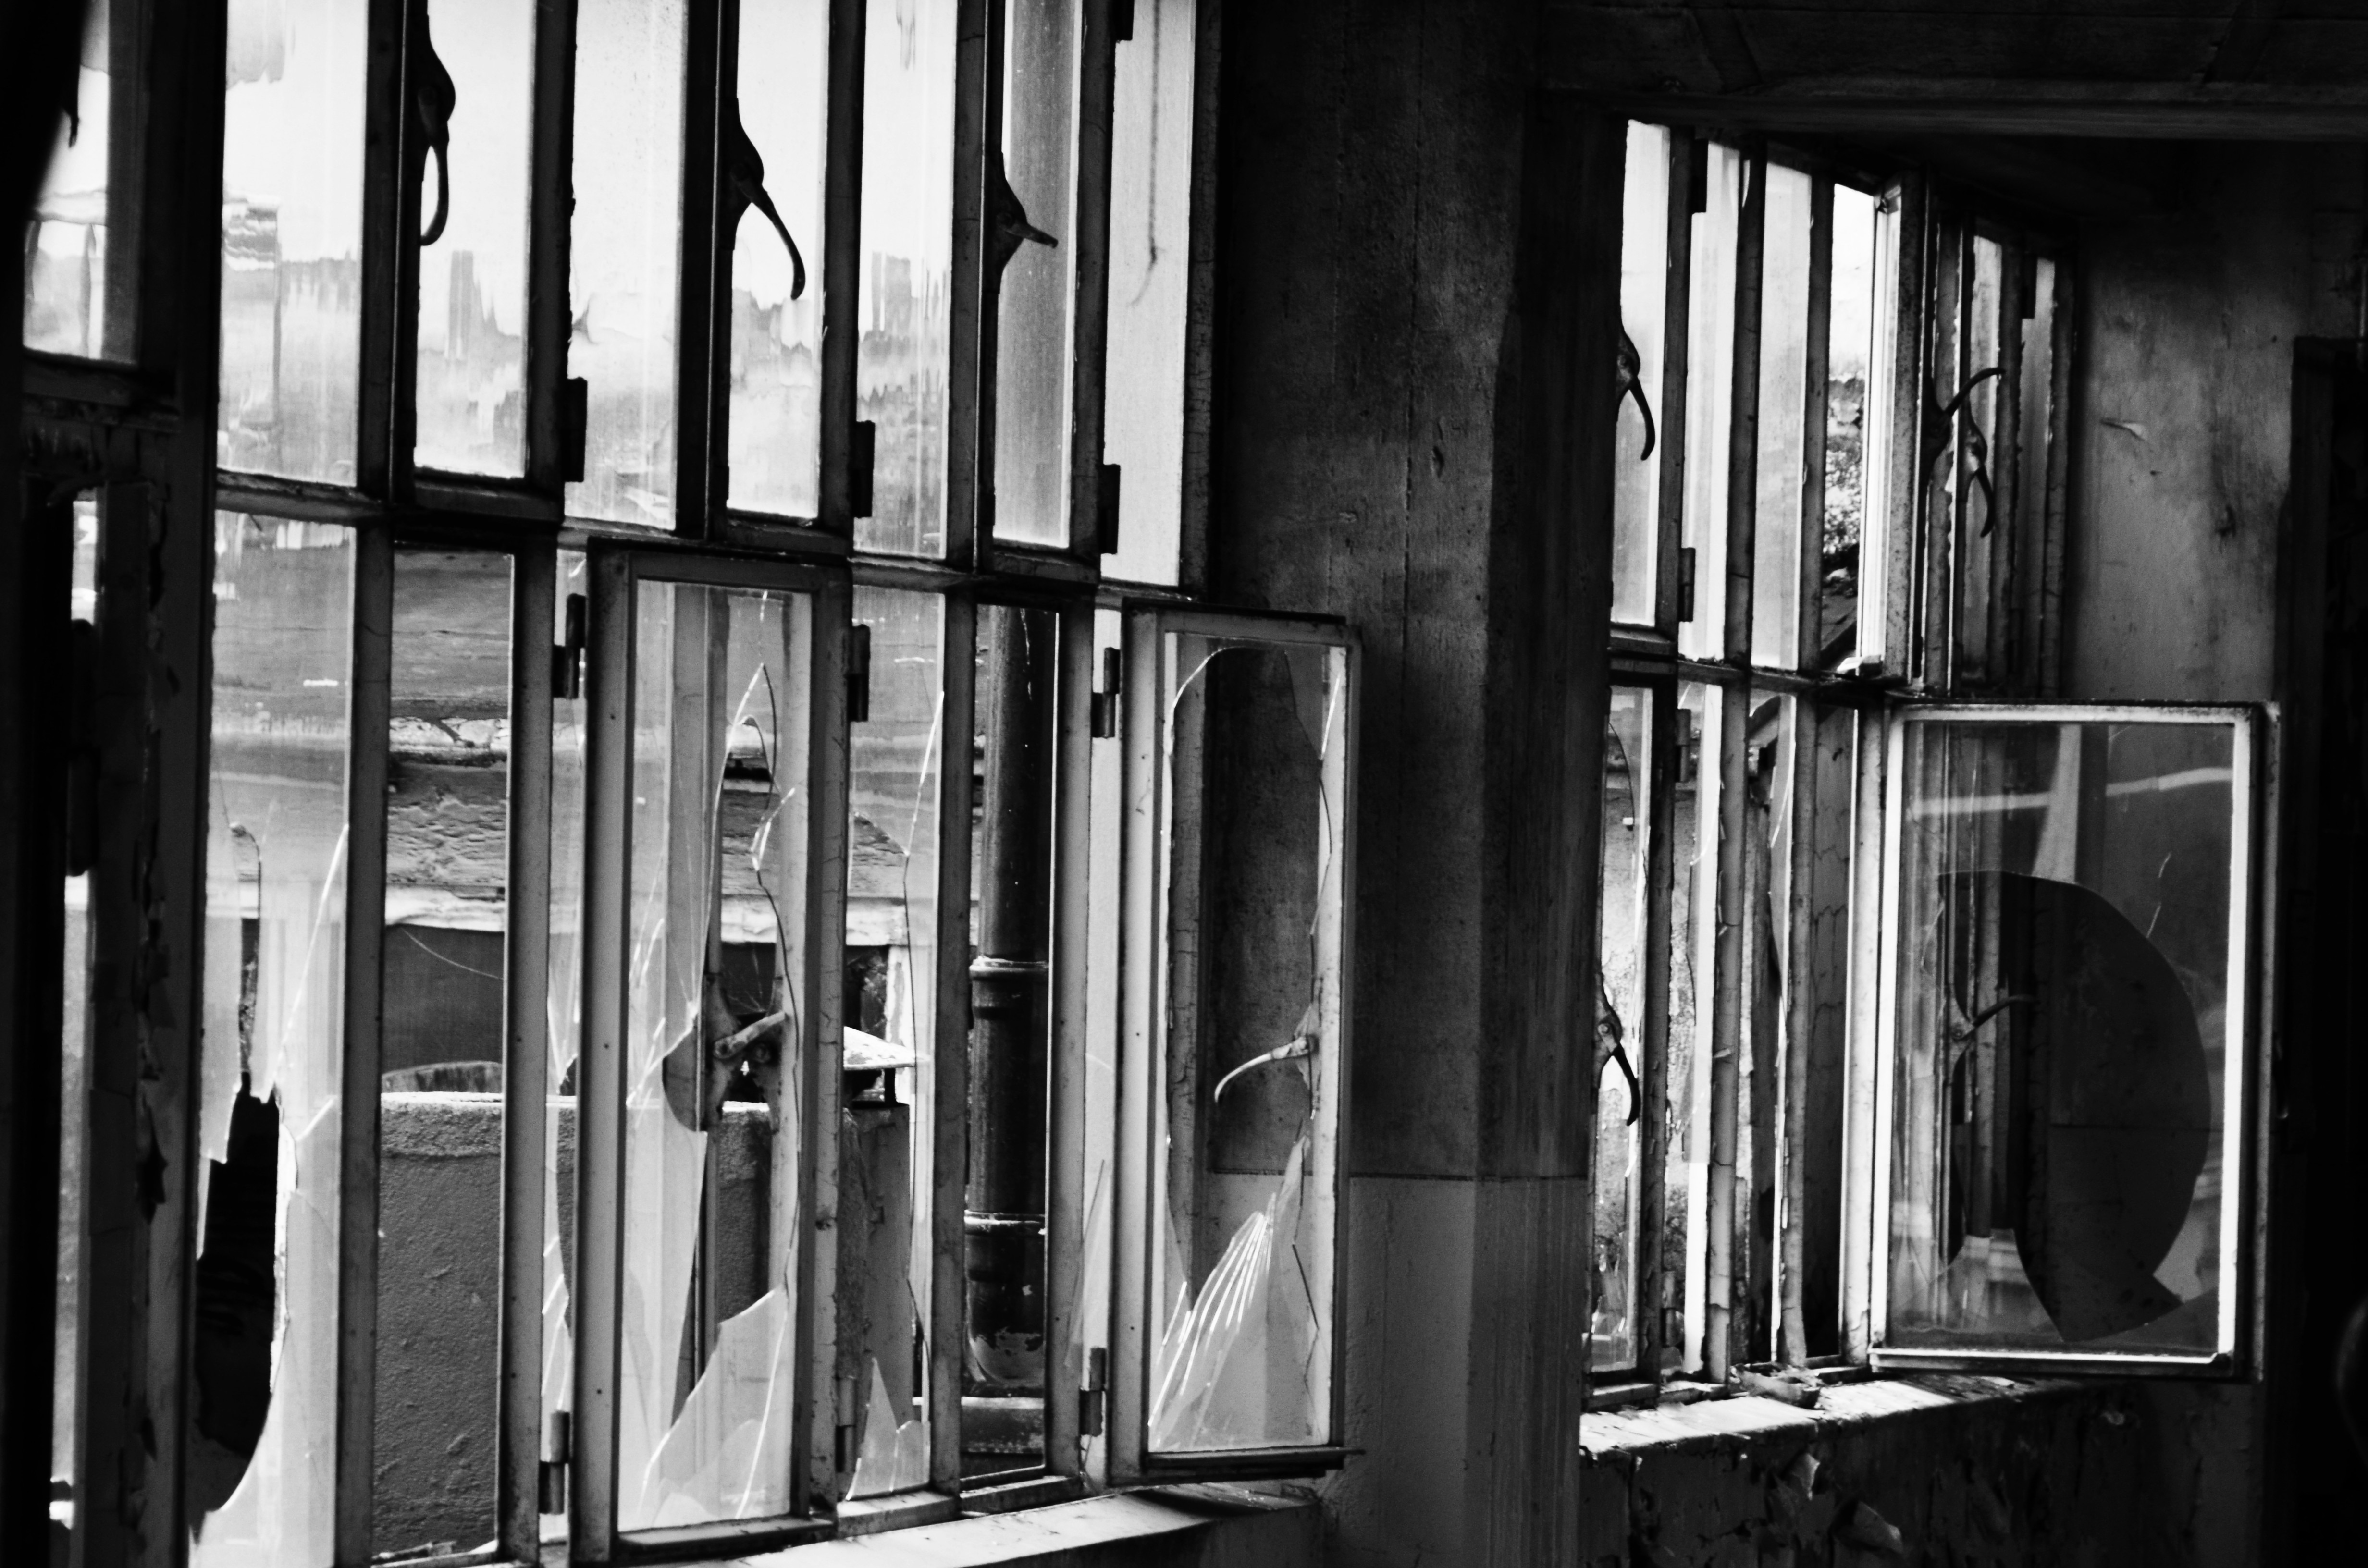
light, black and white, architecture, white, photography, house, window, glass, building, facade, darkness, black, monochrome, photograph, factory building, devastated, monochrome photography